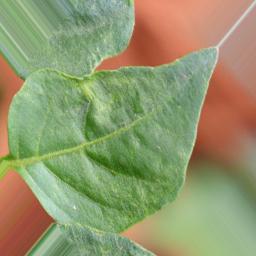
Label: healthy